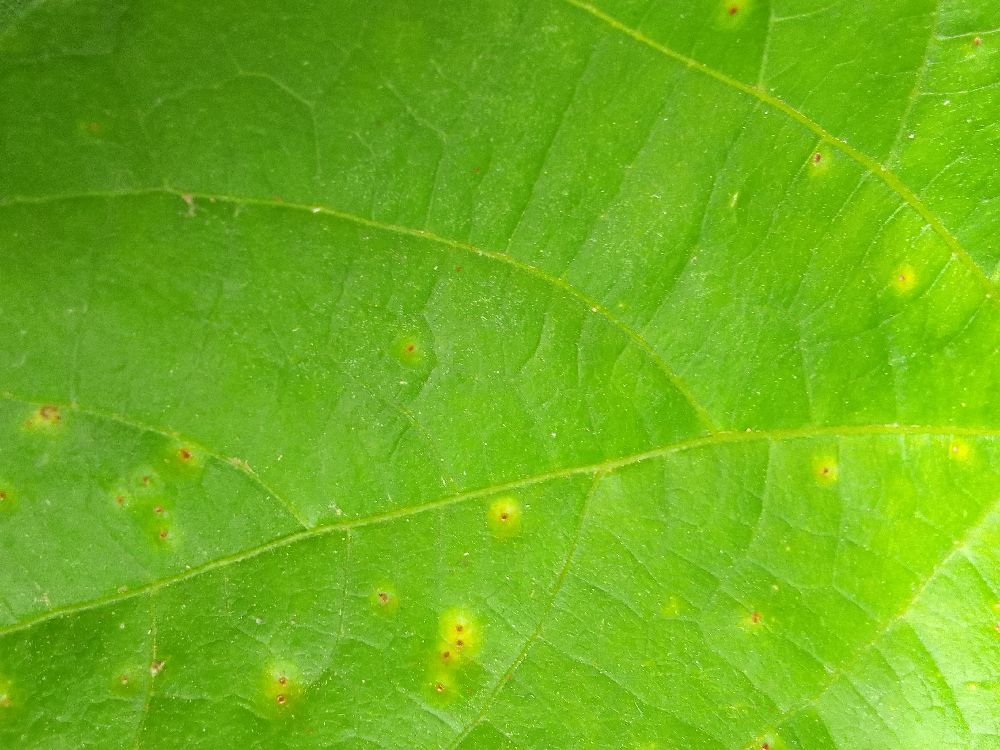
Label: rust